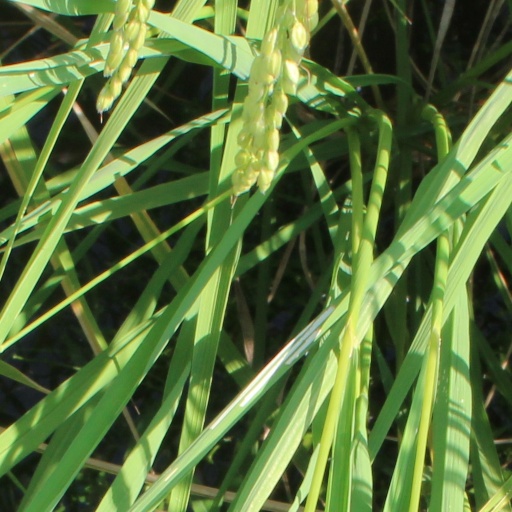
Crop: rice